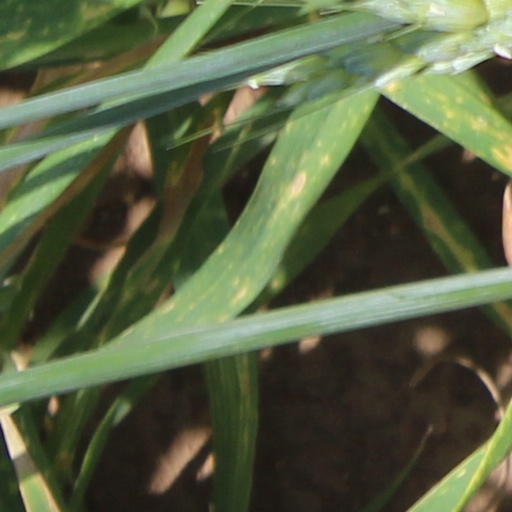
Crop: wheat